Gibraltar 1

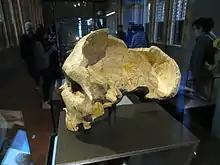
Side view of the Skull

Until the late twentieth century, it was believed that the last Neanderthals disappeared about 35,000 years ago. However, studies have suggested that Neanderthals survived in southern Iberia and Gibraltar to less than 30,000 years before the present. Radiocarbon dating performed on charcoal in Gorham's Cave in Gibraltar in 2006 suggests that Neanderthals lived there 24,000 to 28,000 years ago, well after the arrival of "Homo sapiens" in Europe 40,000 years ago. Vanguard Cave and Gorham's Cave are still the sites of active archaeological excavation in 2012. These caves may have represented the refugium of Gibraltar's Neanderthals.